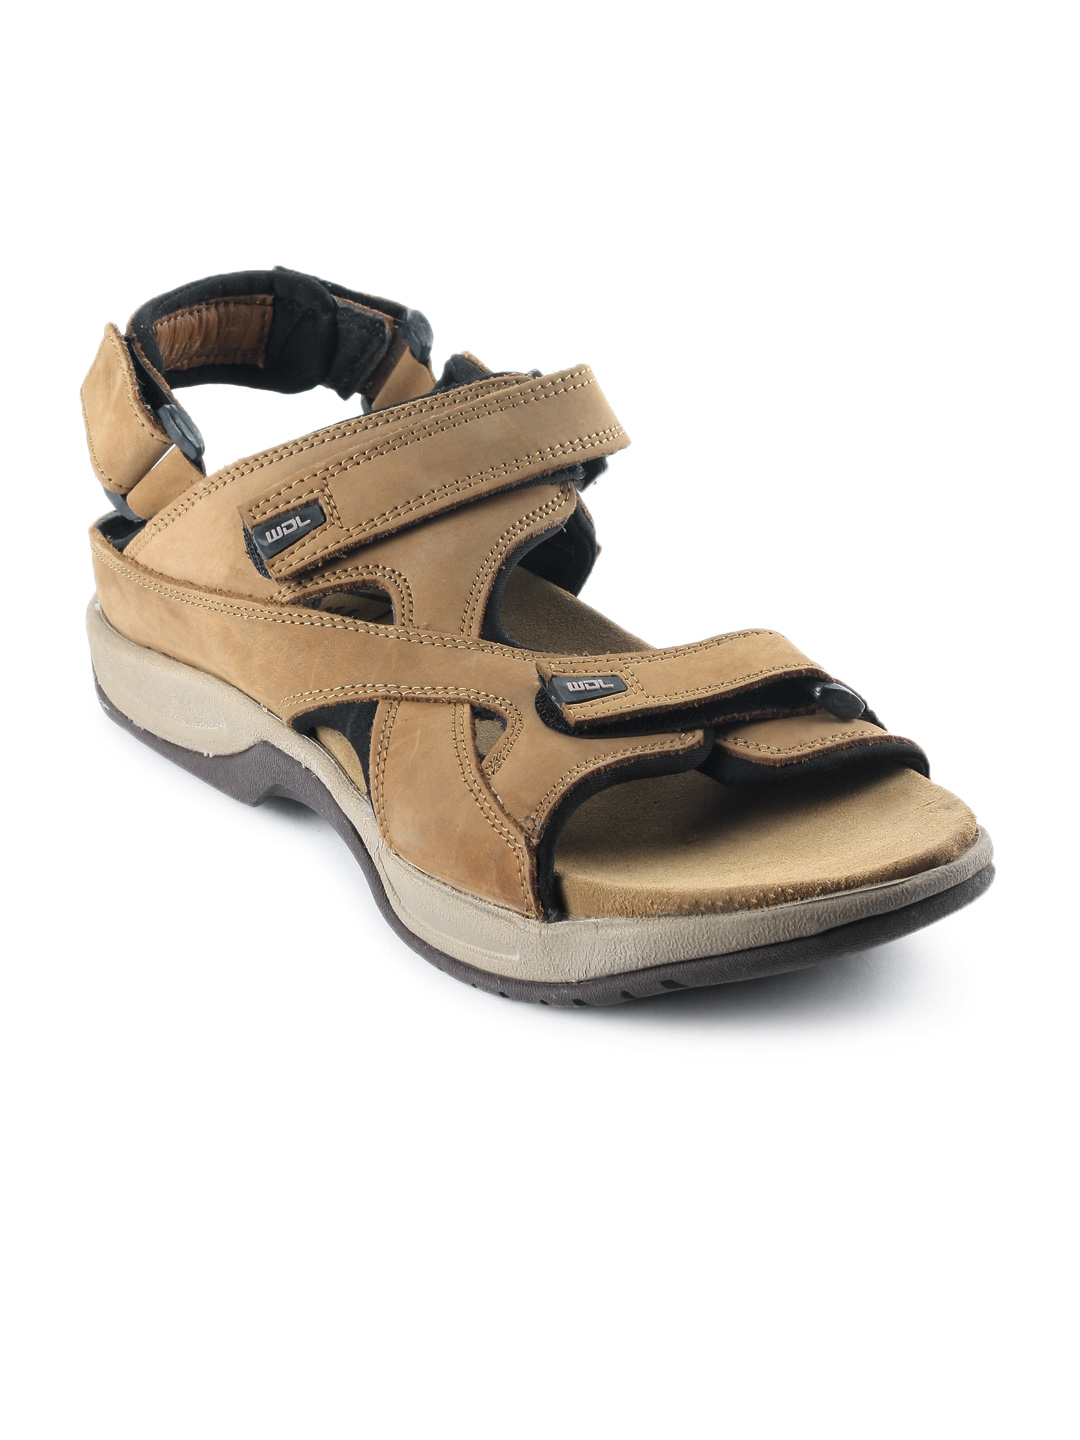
Woodland Men Brown Casual Sandals
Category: Footwear / Sandal / Sandals
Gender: Men
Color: Brown
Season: Summer 2012
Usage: Casual